Bodicote

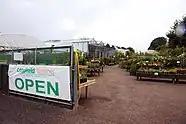
Cotefield Nursery, Bodicote.

Bodicote has a Church of England primary school, Bishop Loveday School.